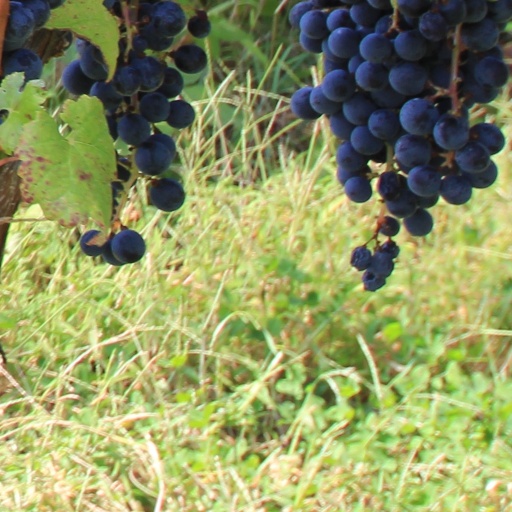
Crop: grape